List of surface water sports

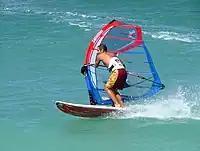
Windsurfing is a typical surface water sport.

The following is a list of surface water sports. These are sports which are performed atop a body of water.